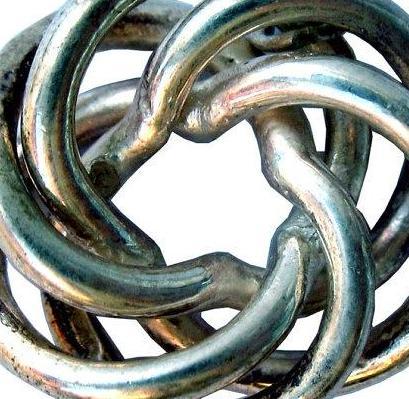
Texture: interlaced